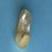
Maize quality: Bad